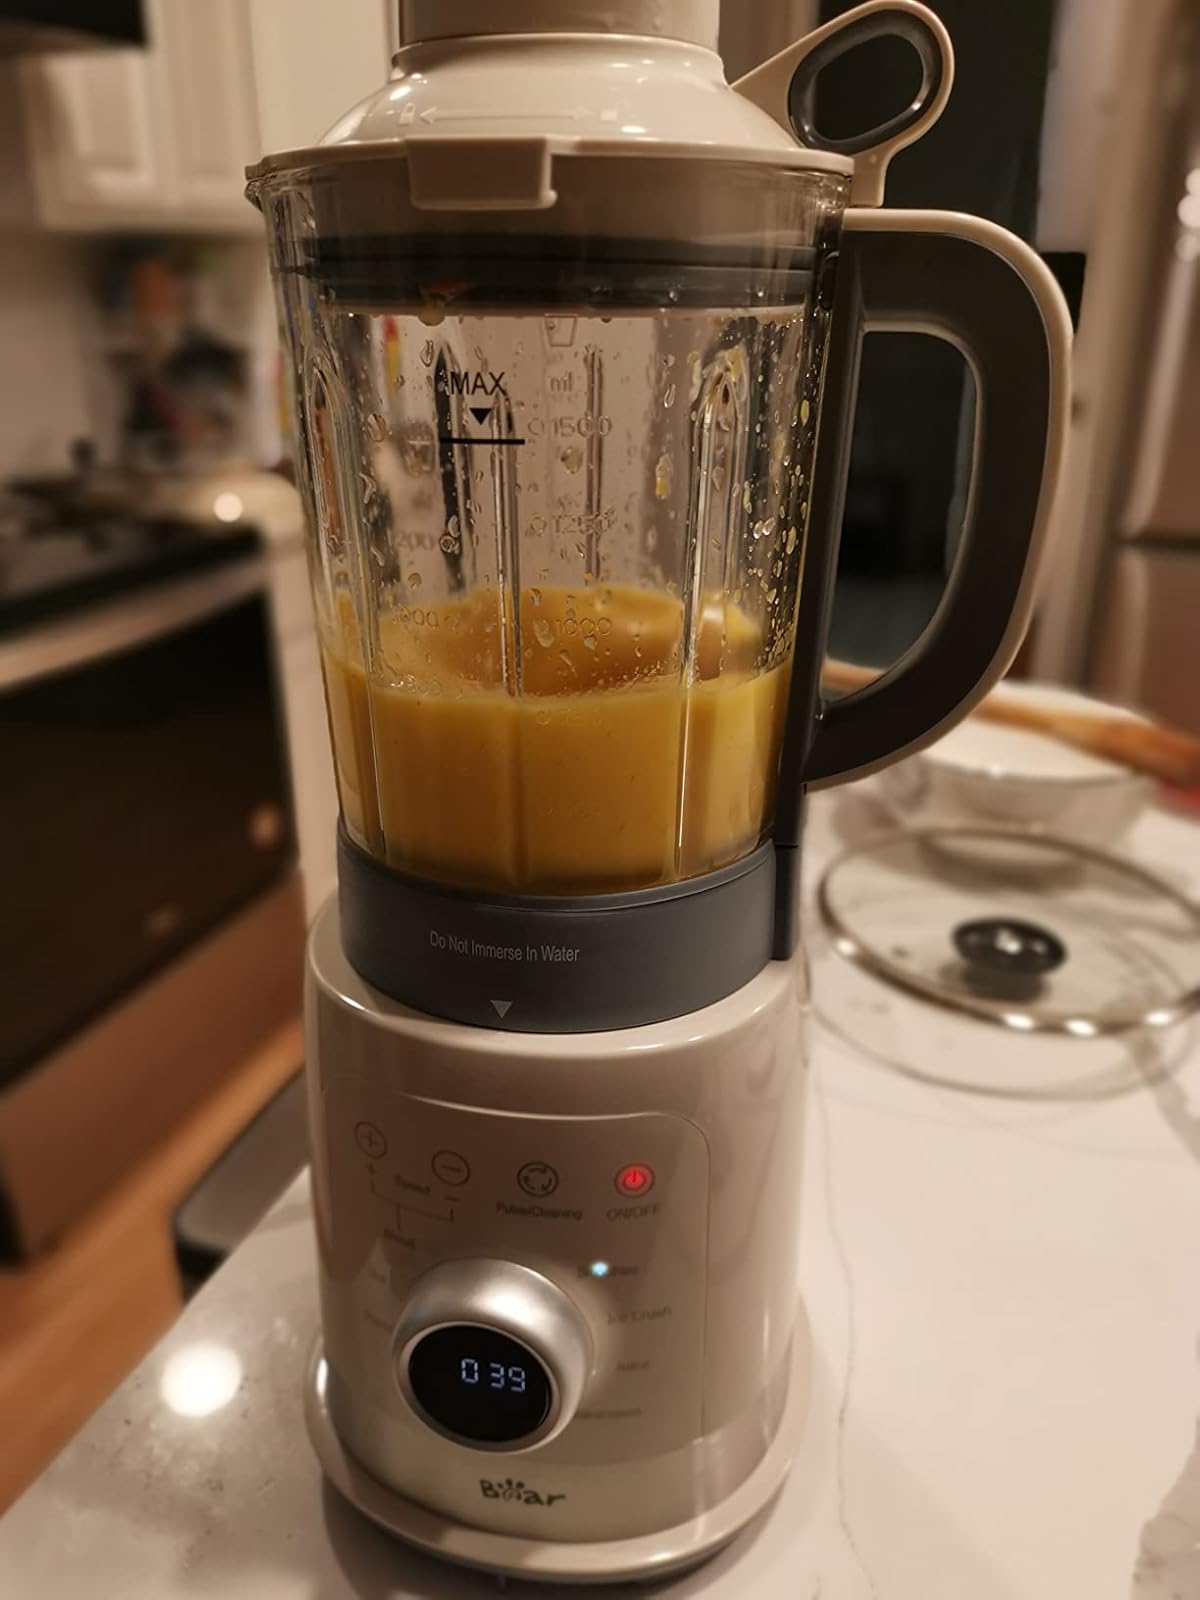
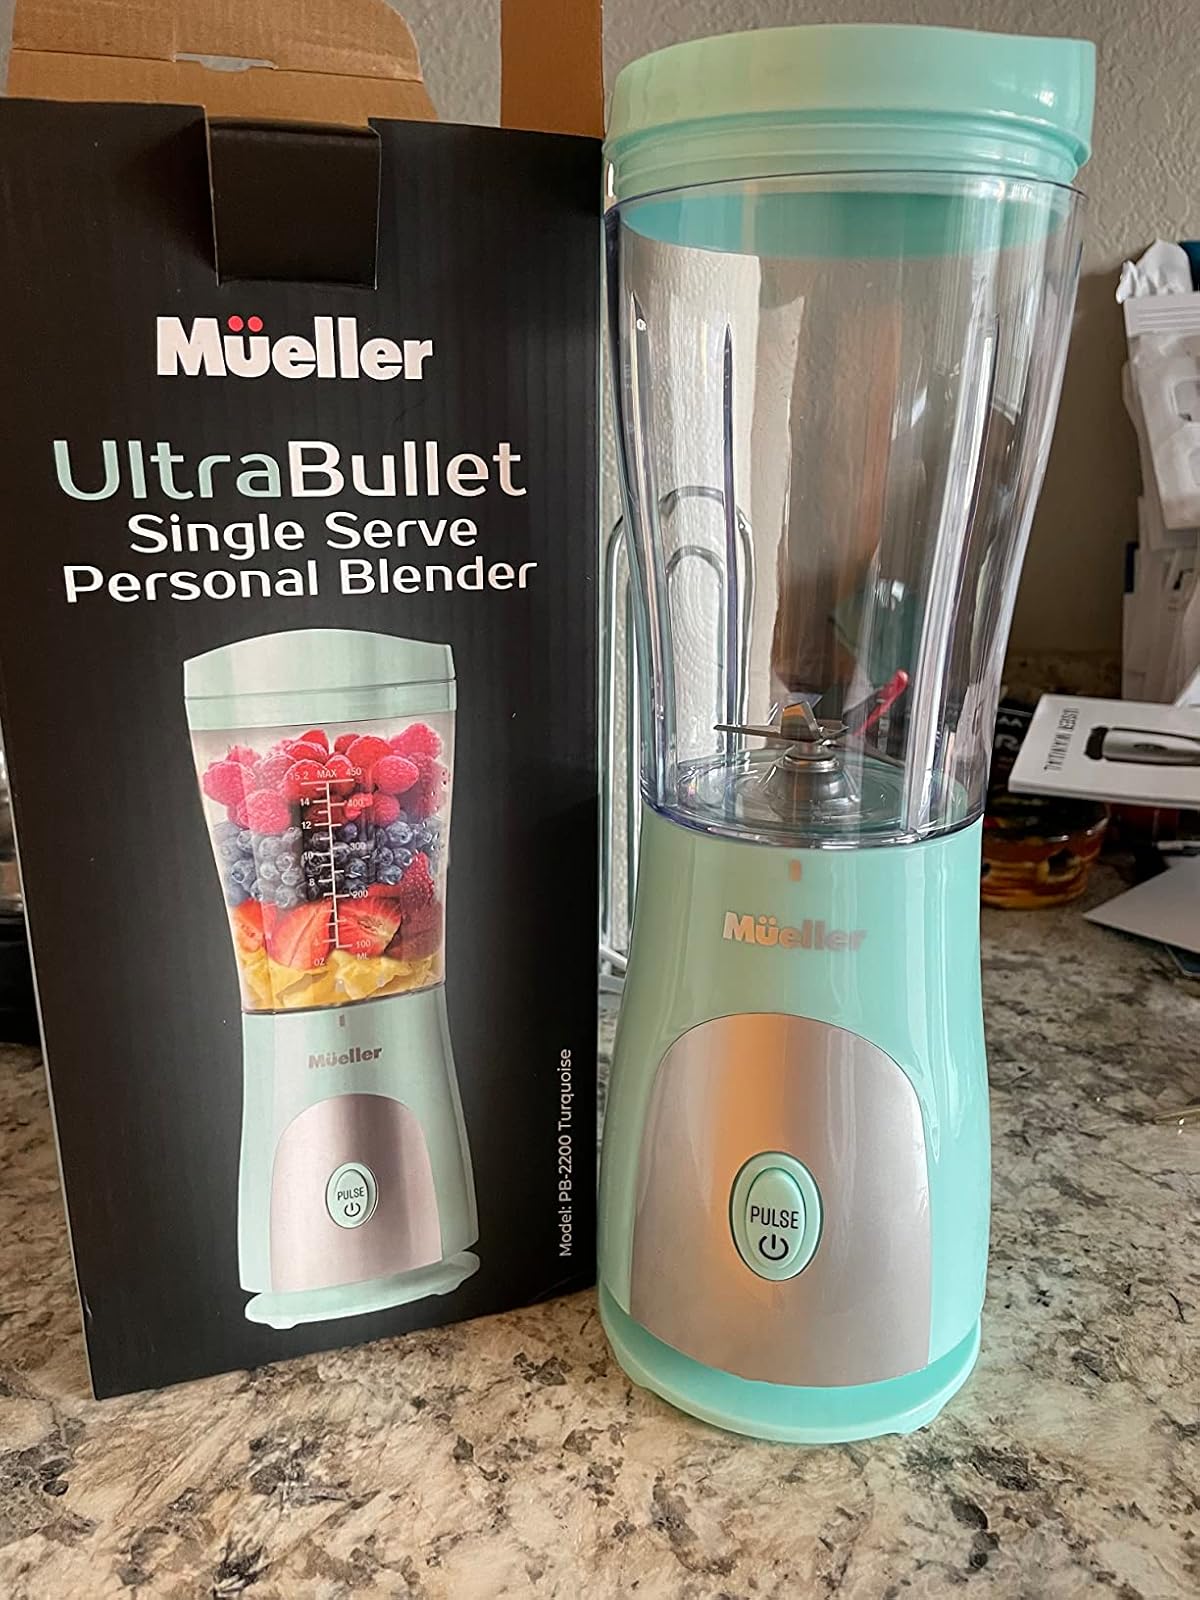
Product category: items_blender
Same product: no